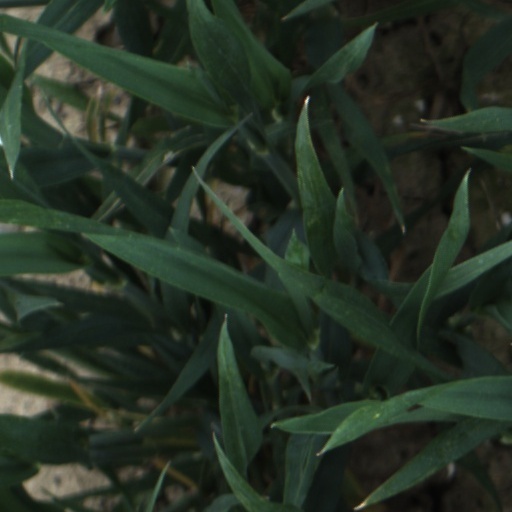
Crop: wheat